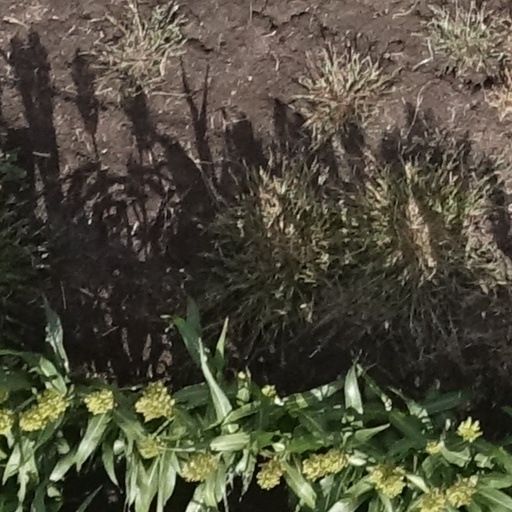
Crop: sorghum